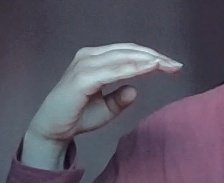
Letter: jeem